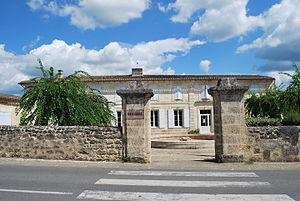
Aubie-et-Espessas
Val de Virvée est, depuis le 1ᵉʳ janvier 2016, une commune nouvelle du Sud-Ouest de la France, située dans le département de la Gironde, en région Nouvelle-Aquitaine, issue du regroupement des trois communes de Aubie-et-Espessas, Saint-Antoine et Salignac qui deviennent des communes déléguées.